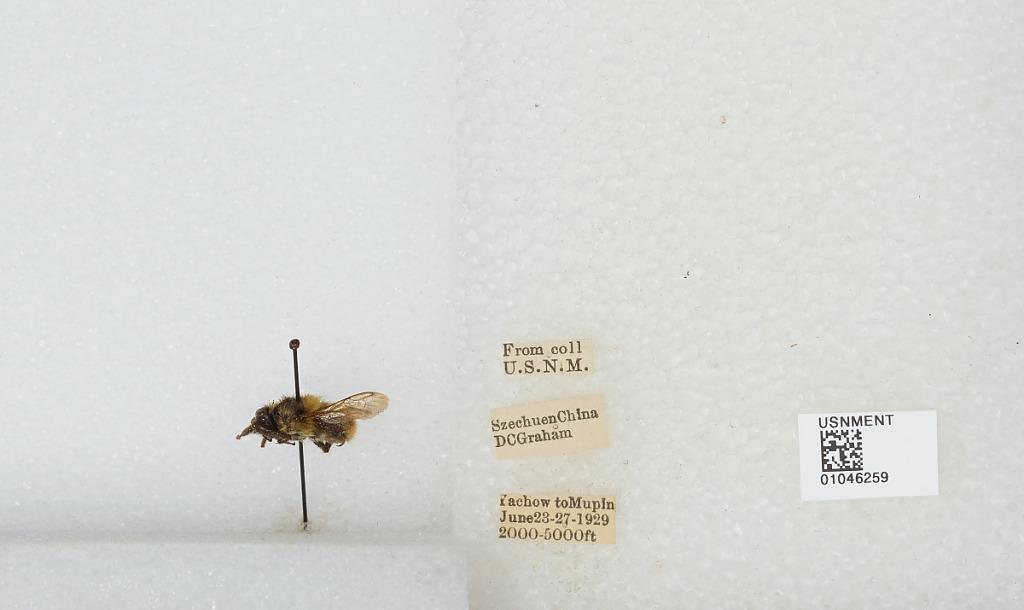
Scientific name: Bombus sp.
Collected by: D. Graham
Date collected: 1929-6-23
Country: China
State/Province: Sichuan
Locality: Yucheng to Muping